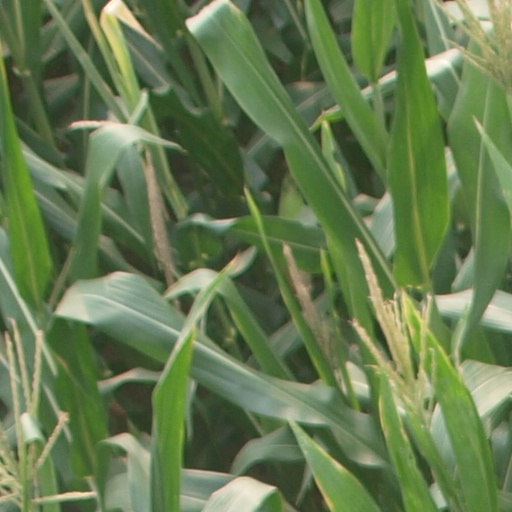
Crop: maize; corn